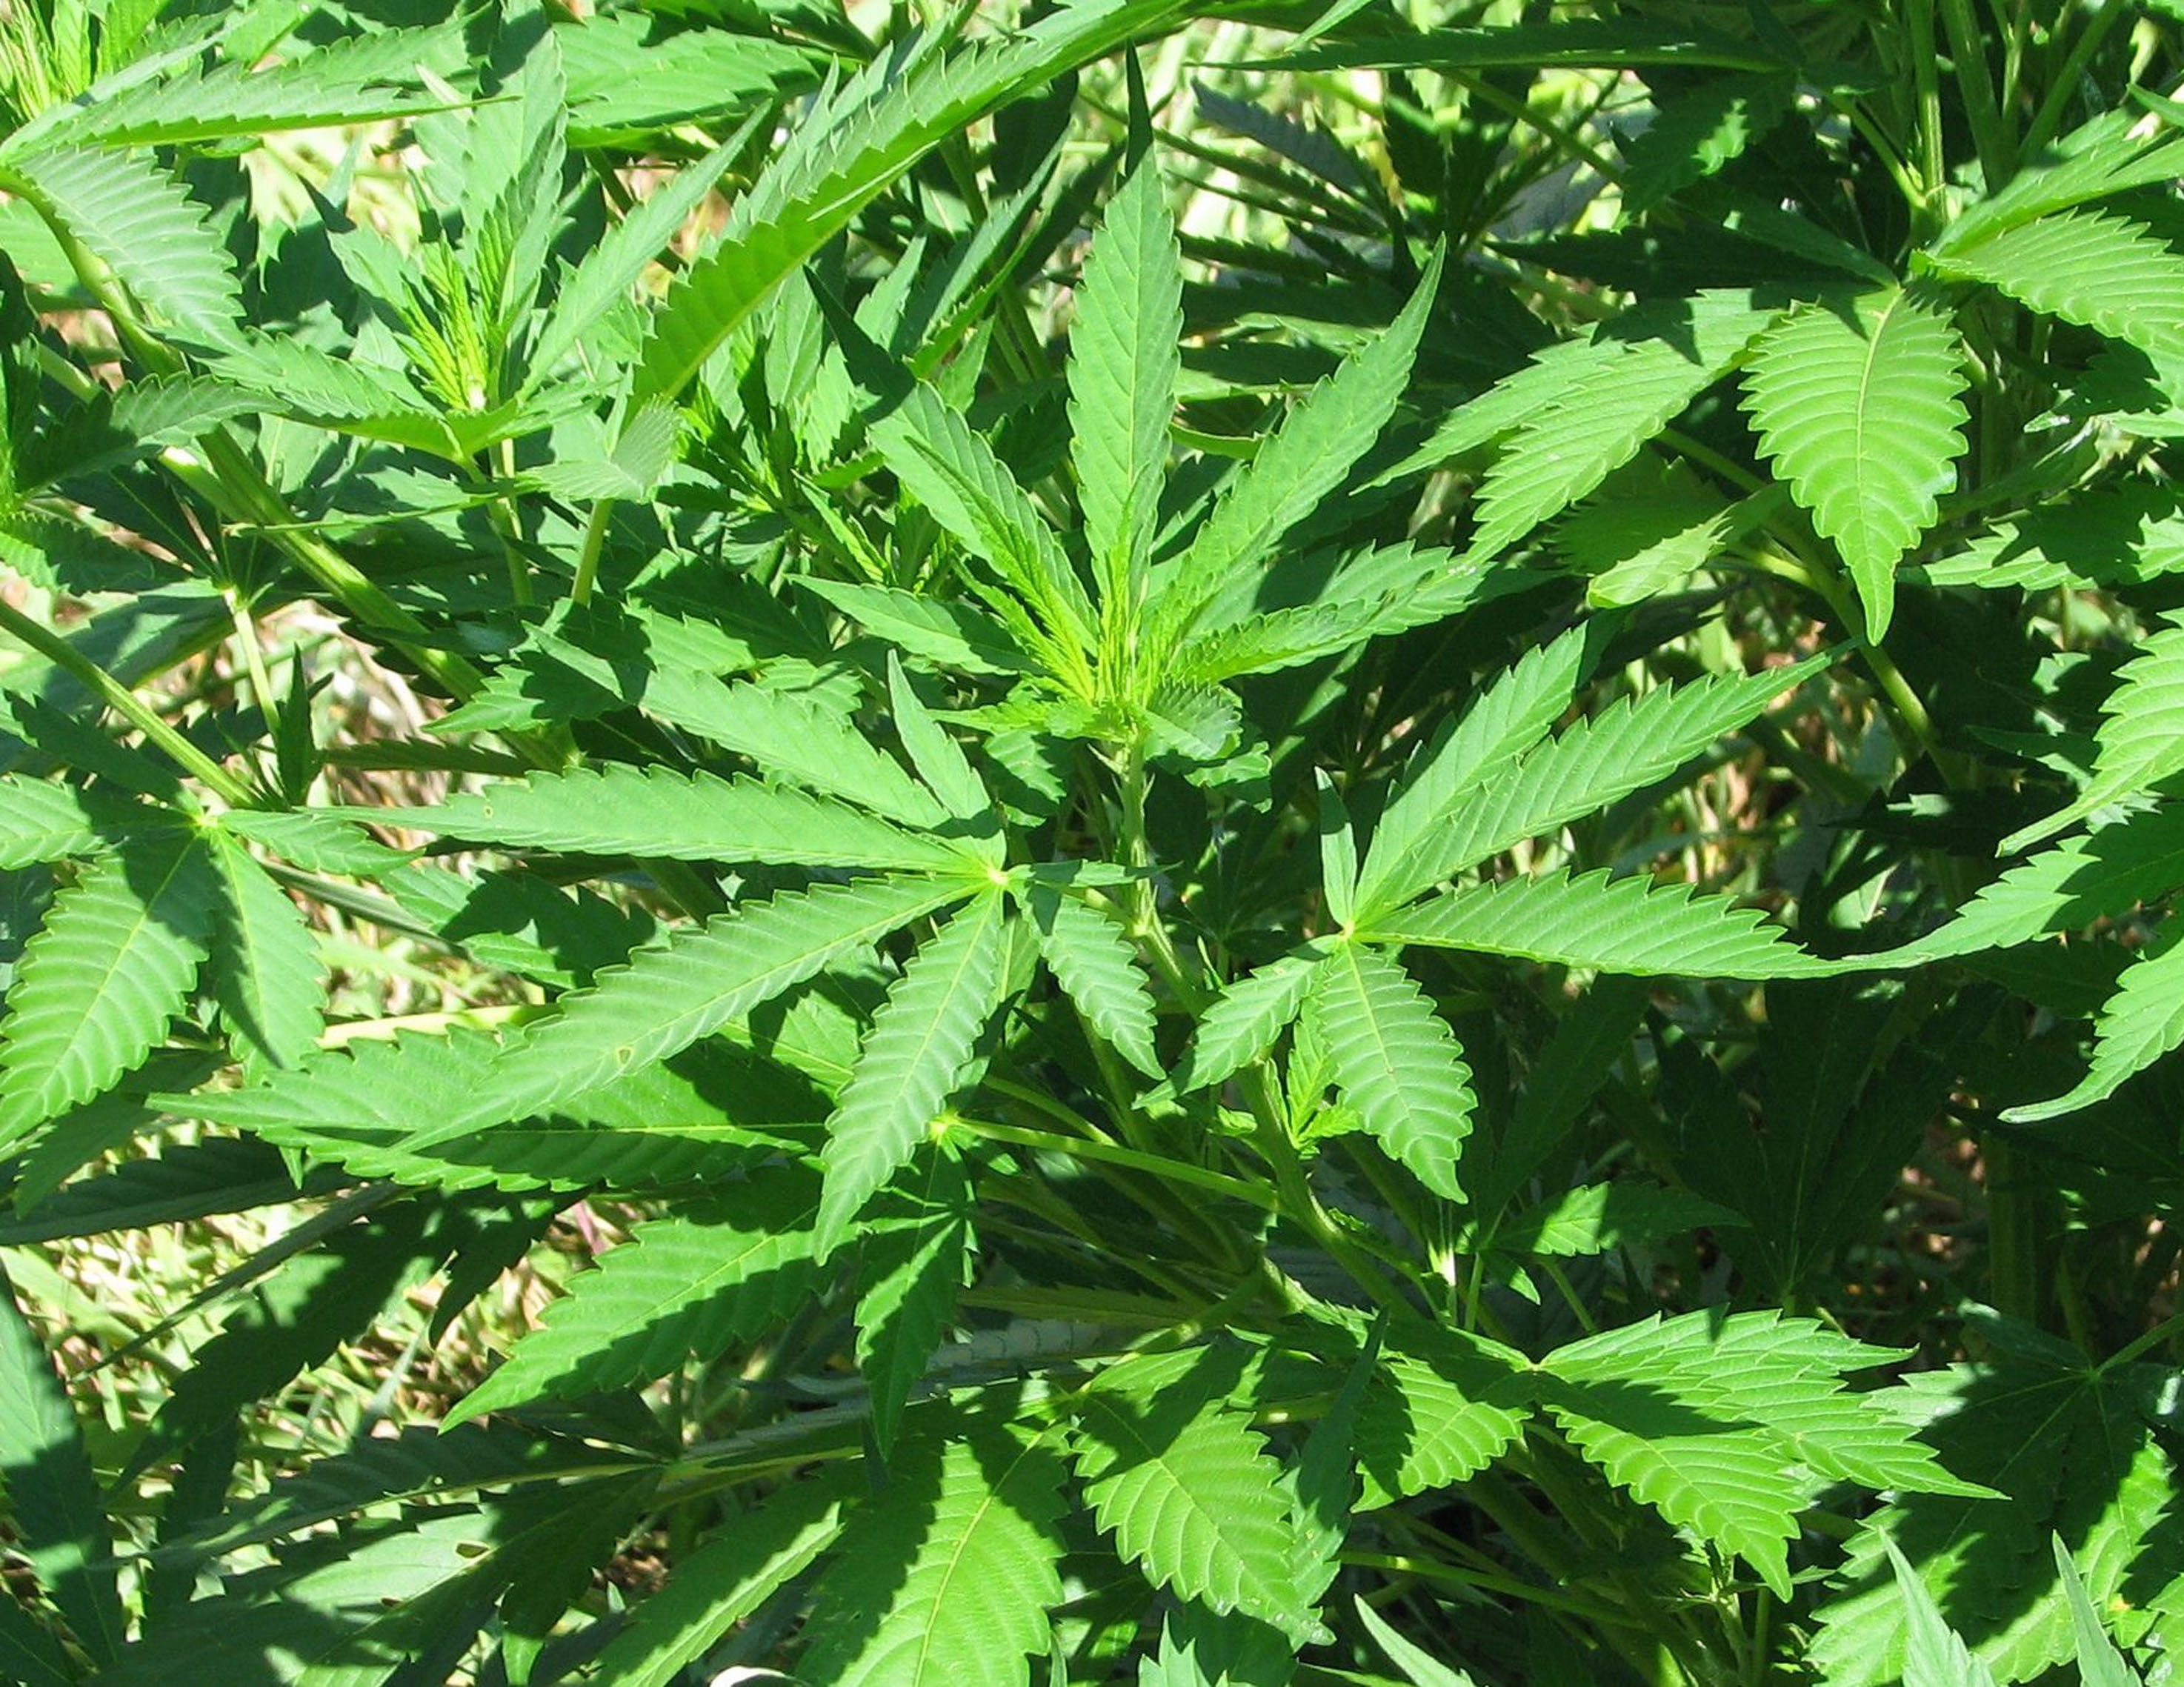
grass, plant, flower, pot, smoke, food, produce, weed, shrub, marijuana, cannabis, flowering plant, urtica, hippy, hash, cannabis sativa, 60s revolution, hippies, land plant